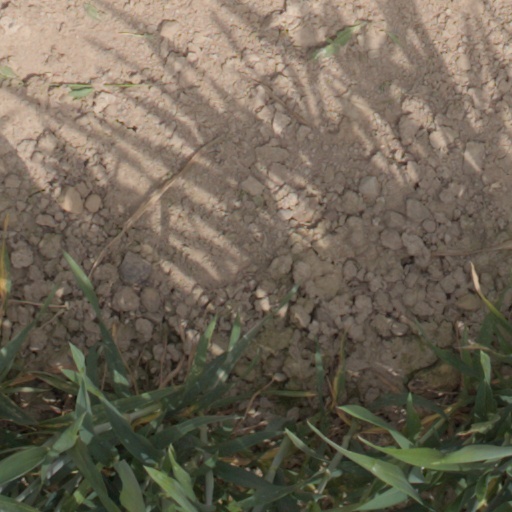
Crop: wheat